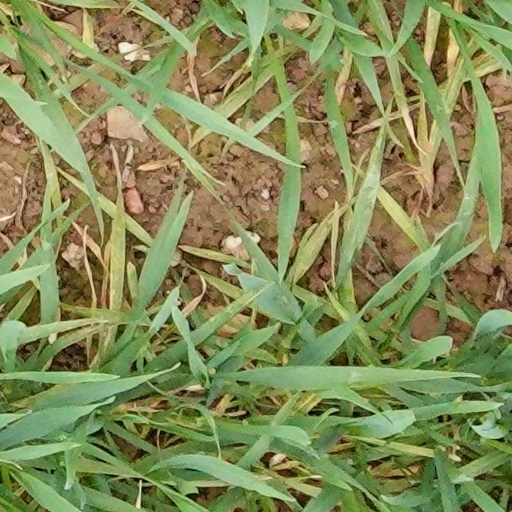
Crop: wheat